Kirkuk–Haifa oil pipeline

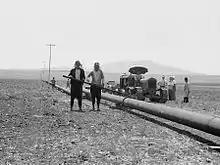
IPC assistants welding pipes in the Jezreel Valley next to telephone mast

Between September 1932 and finished April 24, 1933 one pair of telegraph and one pair of telephone wires were installed along the route. Nearly 26,000 tubular steel poles weighing 3,500 tons and 5,000 miles or 700 tons of cadmium copper wire were required. The posts were 25 feet high with a 48-inch cross arm and placed 211 feet apart (25 poles per mile), except if the terrain made this impractical. In that case some of the poles were 28 and 32 feet high as well. The river crossings were of course entirely different cases of special terrain.